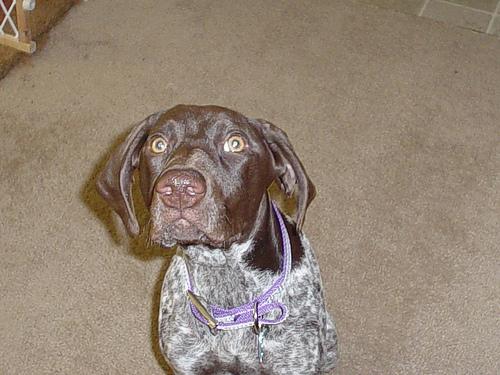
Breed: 211-n000059-German_short_haired_pointer